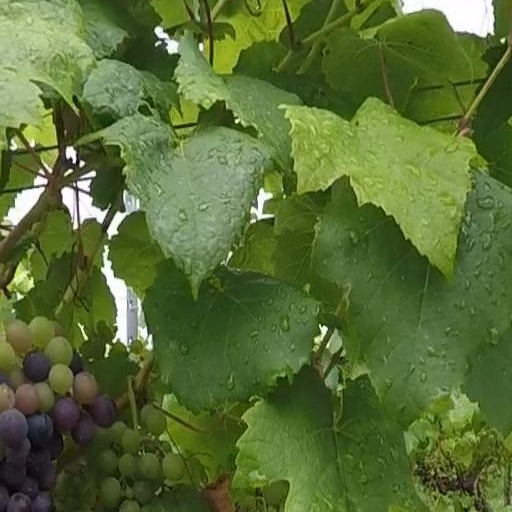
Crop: grape